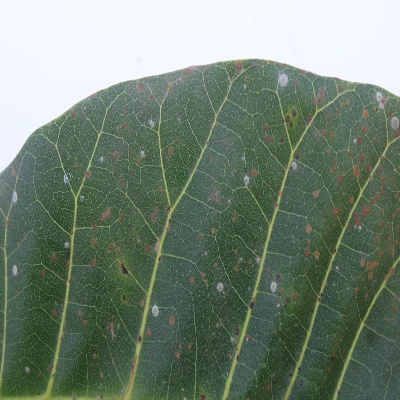
Crop: Cashew
Condition: red rust